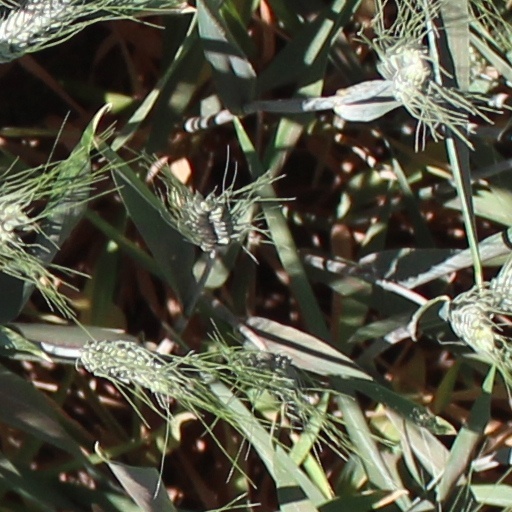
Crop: wheat